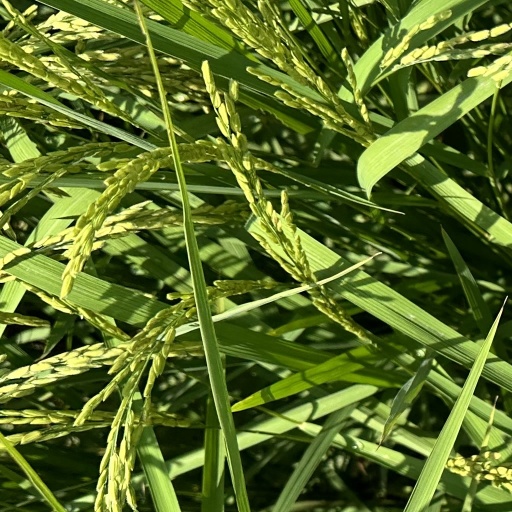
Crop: rice